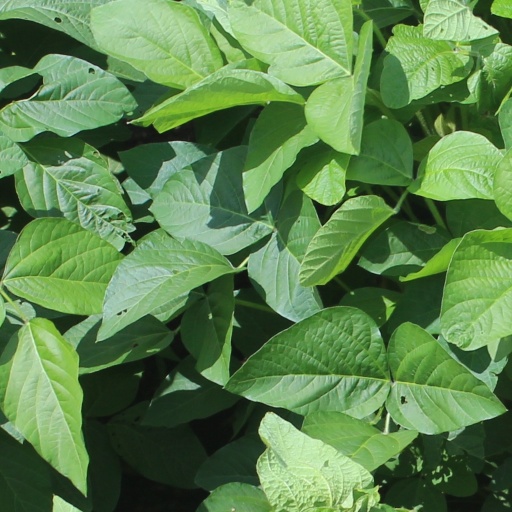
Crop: soybean